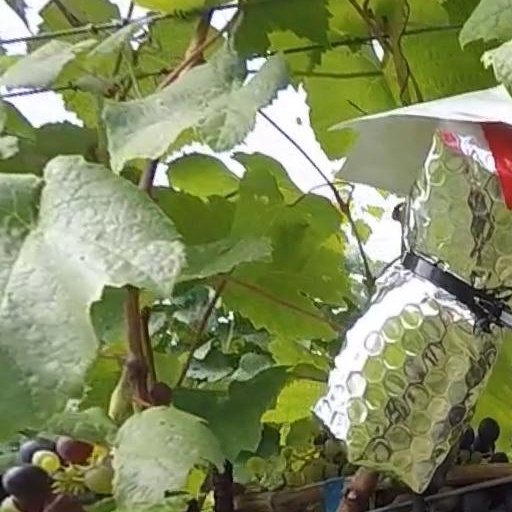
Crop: grape